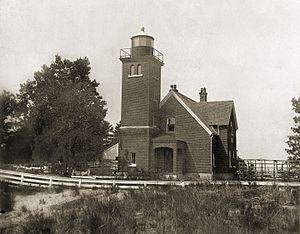
Le phare de Presque Isle est un phare américain à Millcreek Township, dans le comté d'Érié, en Pennsylvanie.